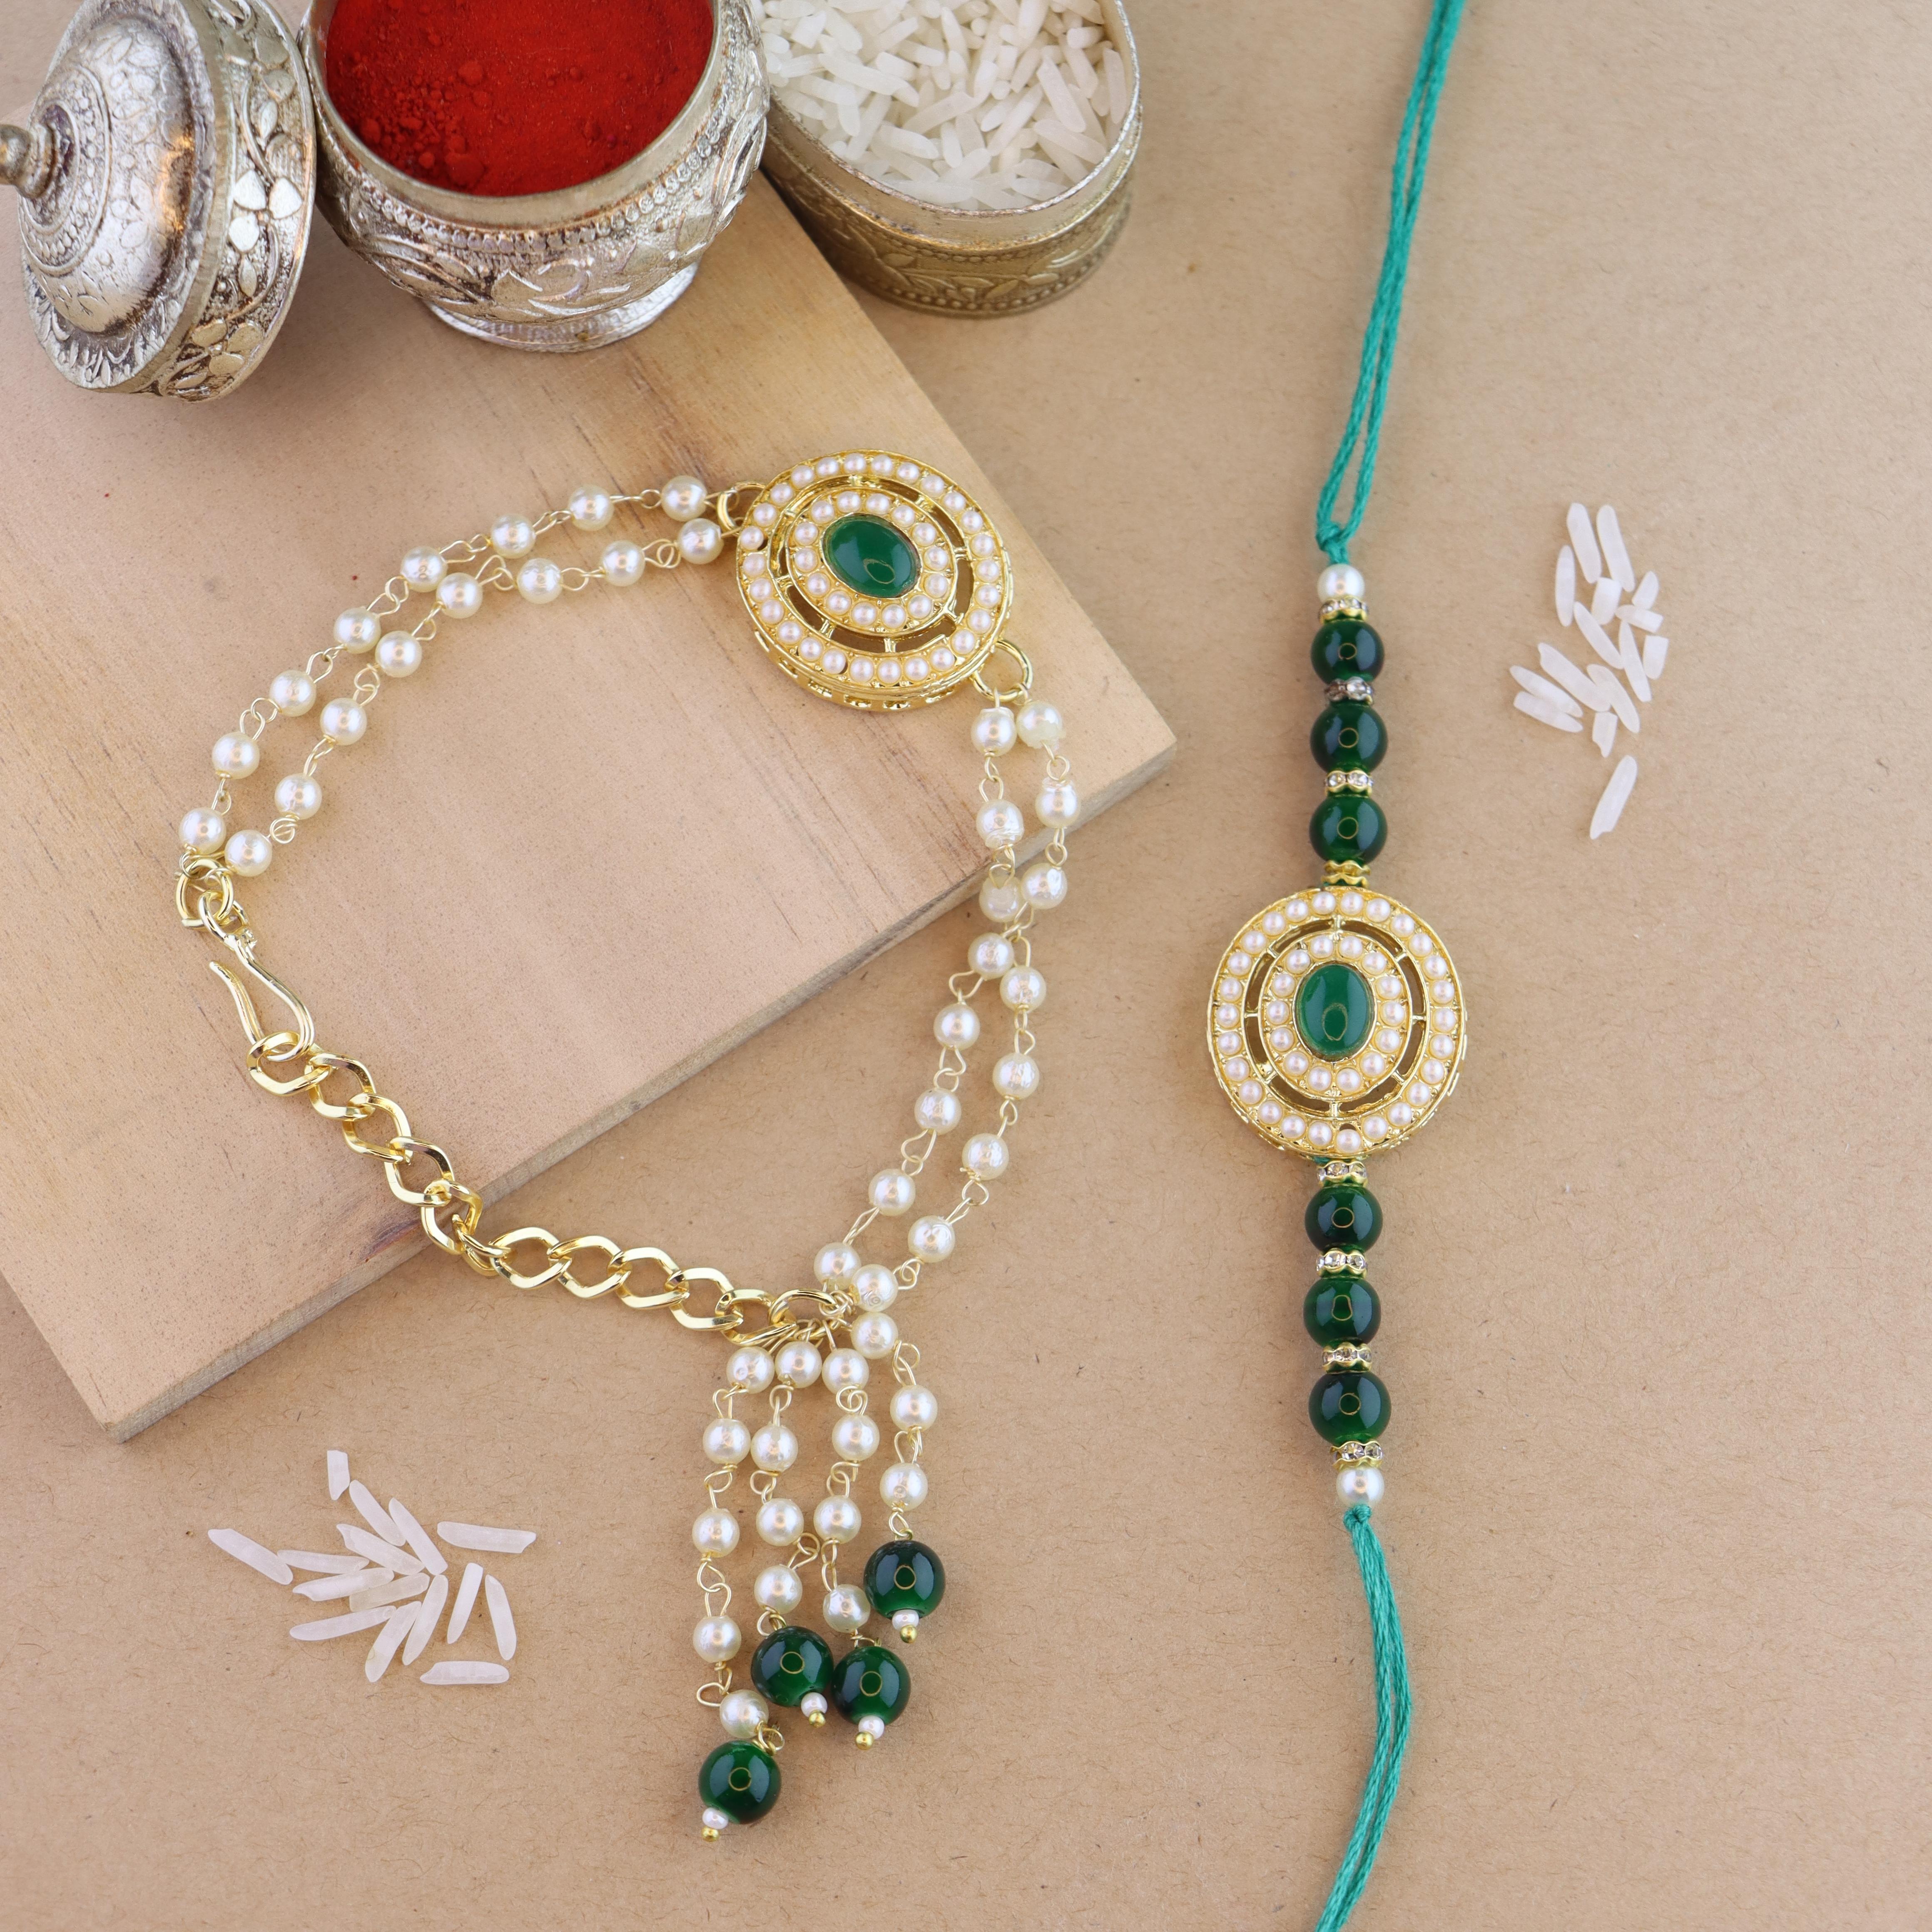
I Jewels Rakshabhandhan Special Kundan Studded Bhaiya Bhabhi Pearl Hanging Lumba Rakhi Combo Set With Roli Chawal (R096G-CO)
Type: Rakhis
Brand: I Jewels
Price: Rs. 499
 Stone studded pearl Bhai-Bhabhi Rakhi is a special type of Rakhi that is designed to be tied on the wrists of both the brother and sister-in-law (Bhai-Bhabhi) during the festival of Raksha Bandhan. It symbolizes the bond between the brother, sister-in-law, and the celebration of their relationship. This type of Rakhi typically features a combination of stones and pearls in its design. Rakhi. Pearls, known for their elegance and beauty, are also incorporated into the Rakhi. The stone-studded pearl Bhai-Bhabhi Rakhi is usually designed in a matching set, with a Rakhi for the brother and a slightly more elaborate one for the sister-in-law. The brother's Rakhi is traditionally simpler in design compared to the sister-in-law's Rakhi. Both Rakhis, however, share a similar theme and complement each other.
Features: QUALITY: The rakhi set is made of high-quality materials to ensure durability and longevity. The pearls, threads, and other decorative elements are carefully selected to create a beautiful and long-lasting rakhi., Design : The Rakhi set features a stunning design with Kundan stones, known for their intricate craftsmanship and elegant appeal. The Kundan embellishments add a touch of traditional charm and opulence to the Rakhis., Express Your Love and Strengthen the Bond : Send a Beautiful Rakhi to Your Brother and Bhabhi, Promising a Growing Bond with Each Passing Moment.\
Included: 1 Rakhi 1 Lumba